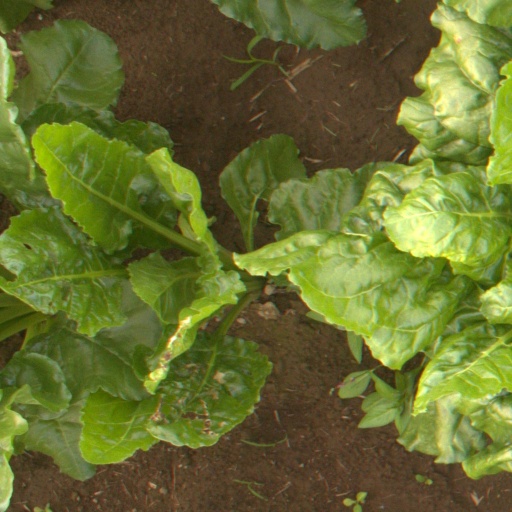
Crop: sugar beet